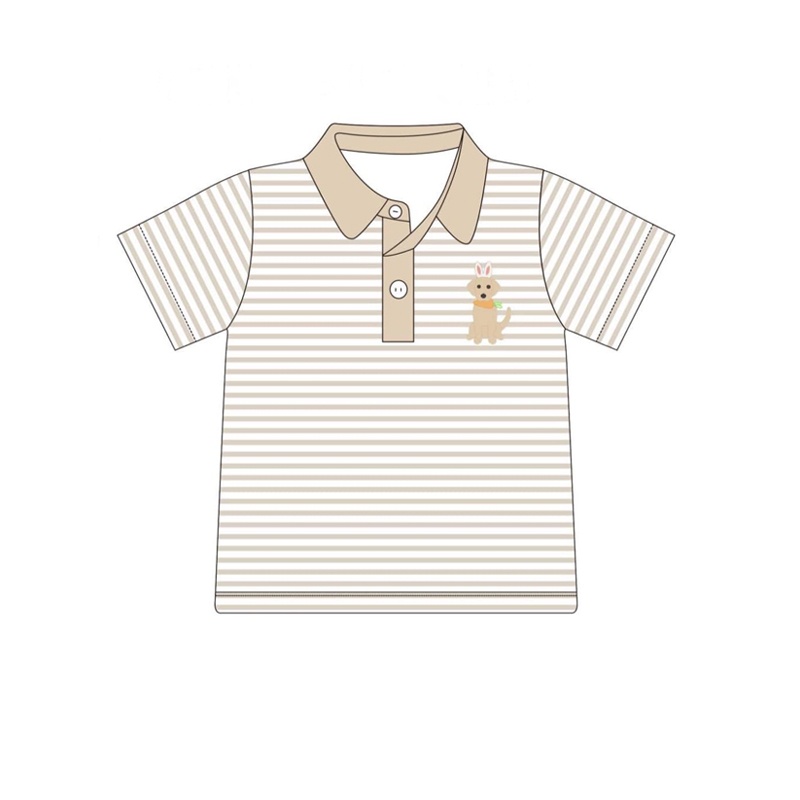
preorder BT1047 Easter cute dog khaki striped short sleeve boys top
this one is pre-order , no moq Hi dear,this is Stacy ,we have many baby girls boutique clothing in stock to sell which has no moq,we are factory .Also can do custom orders .We do wholesale ,we have new styles and RTS everyday updated in our site and group. Fb group：https://www.facebook.com/groups/586525281708735/?ref=share
Brand: girlstutus123
Category: Apparel & Accessories > Clothing > Baby & Toddler Clothing > Baby & Toddler Tops